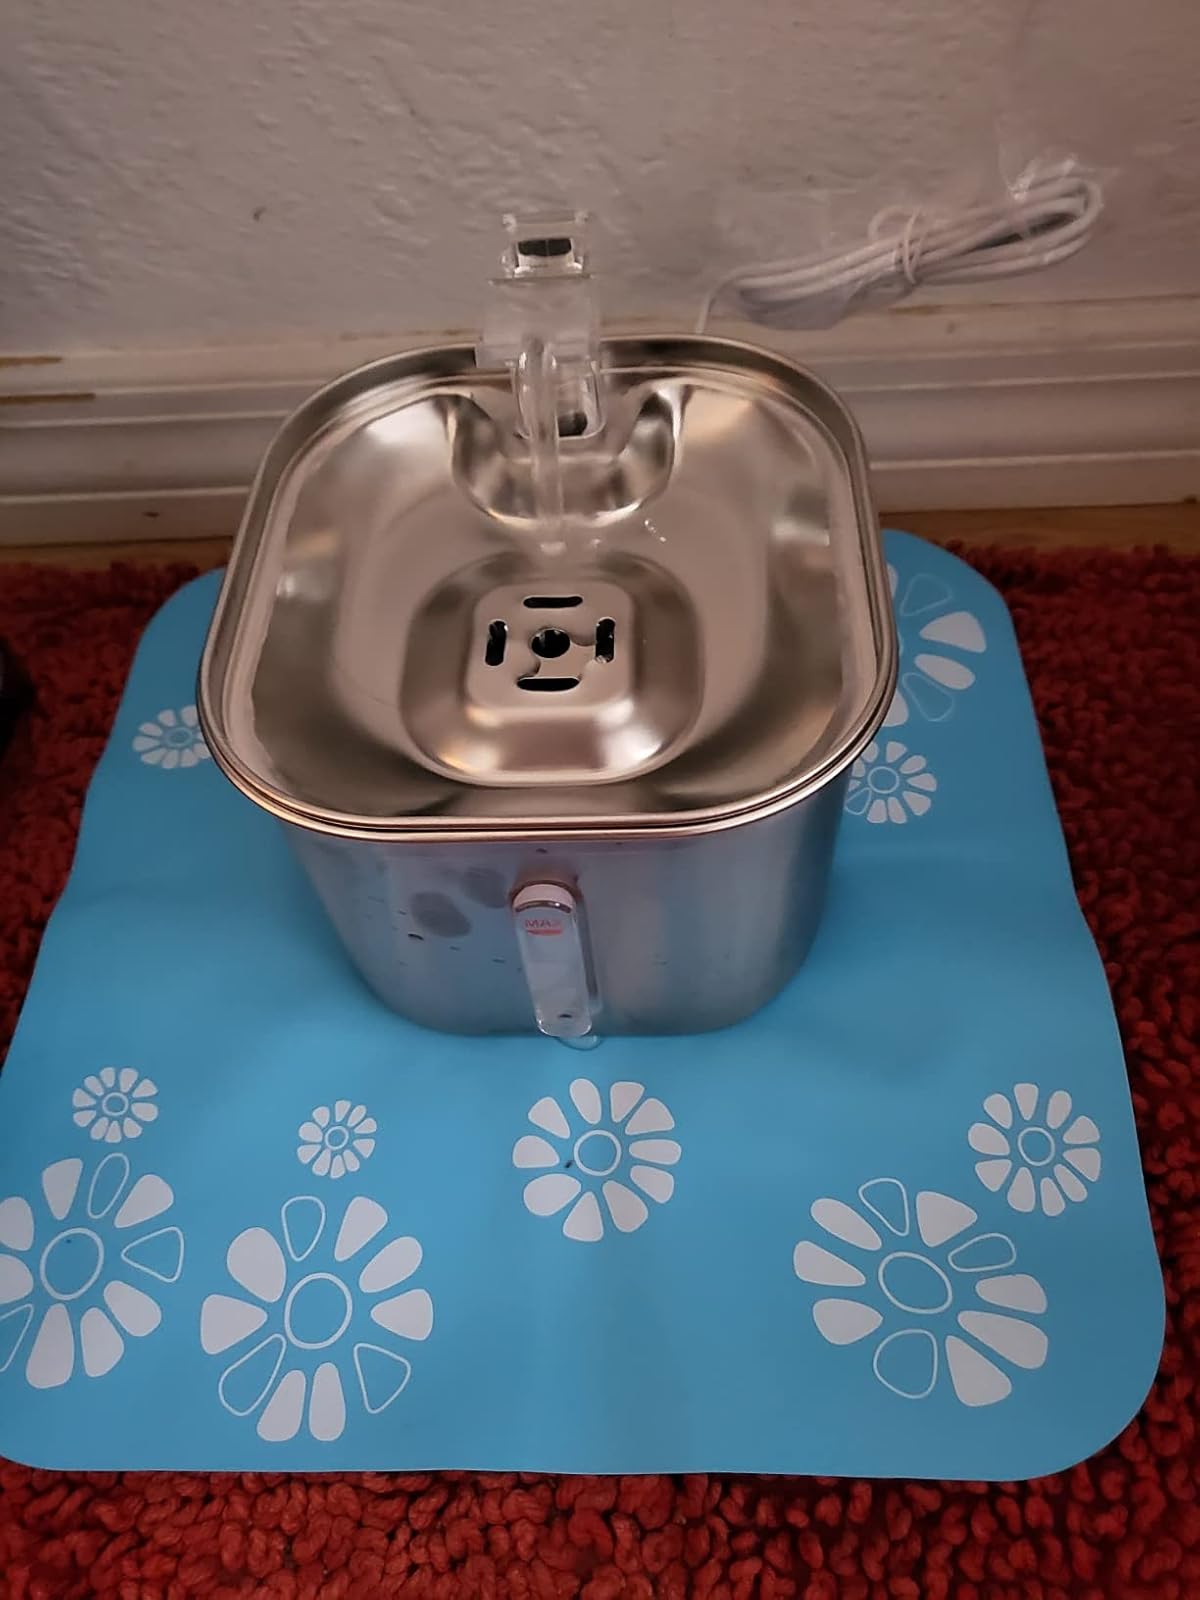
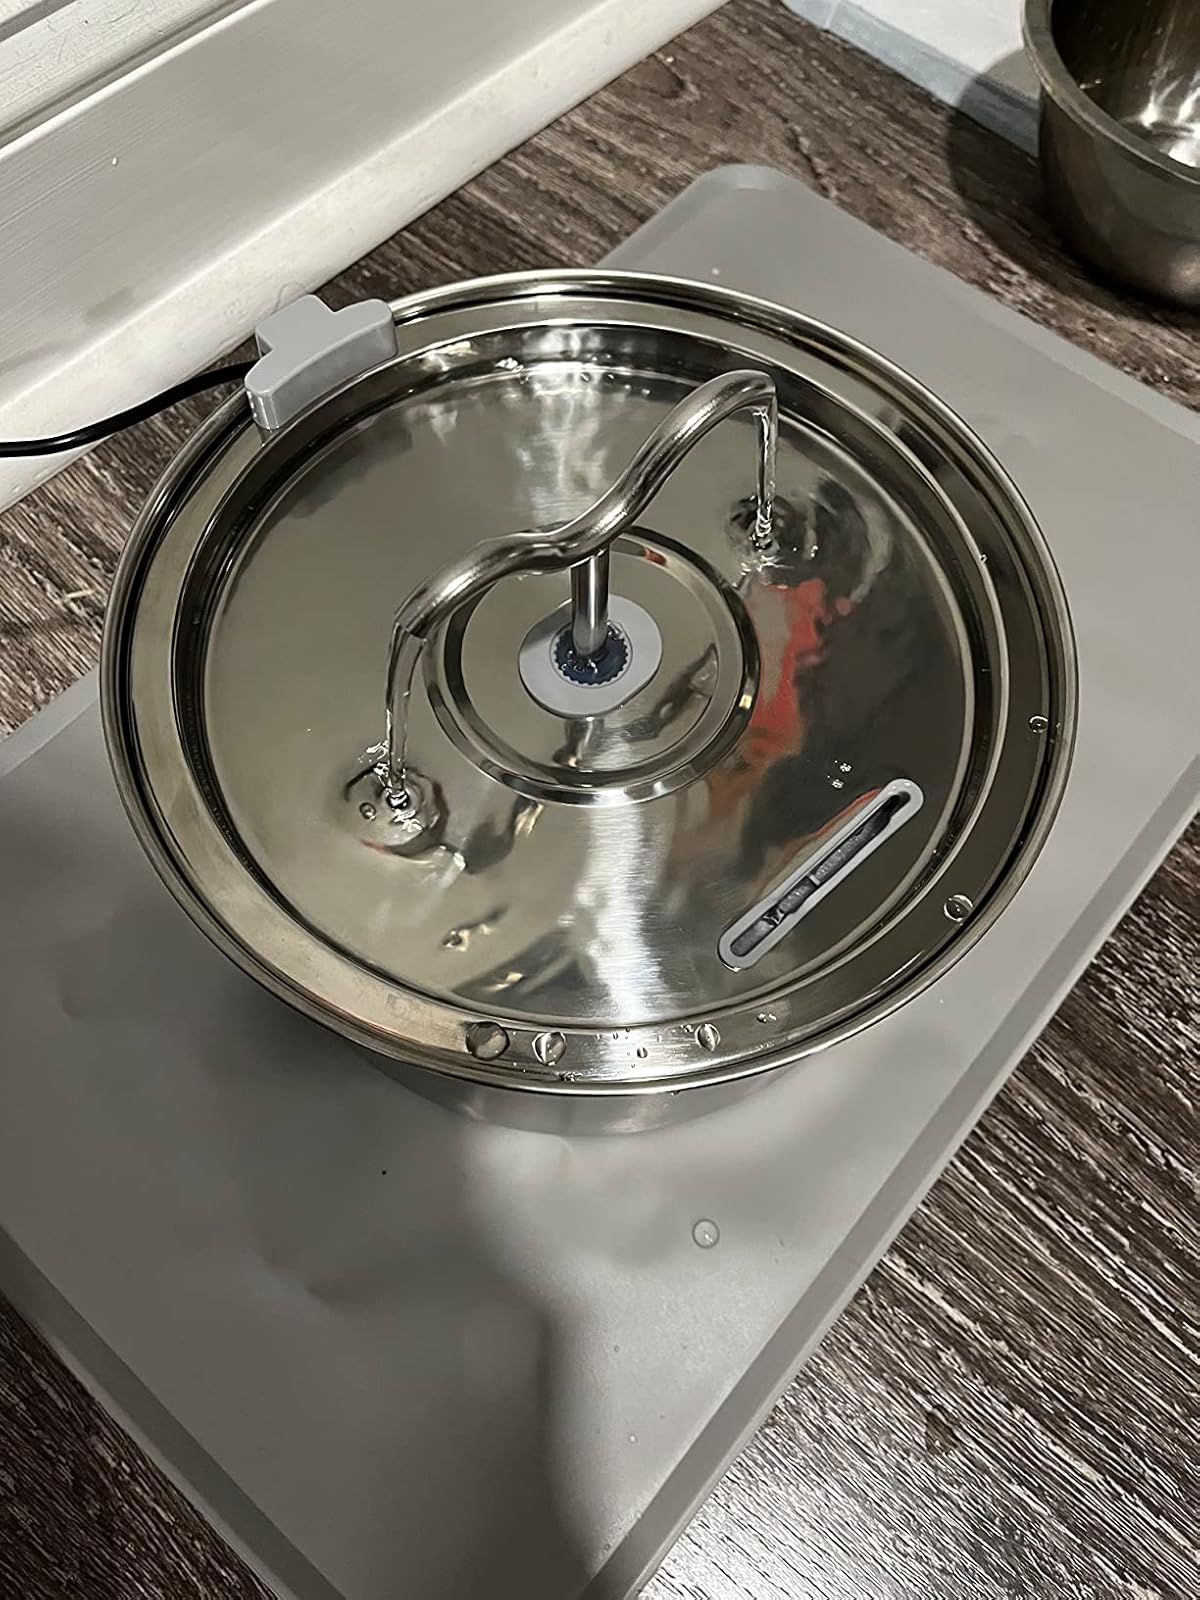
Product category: items_bowl
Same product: no